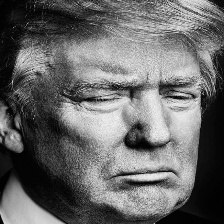
Species: LOONEY BIRDS
Scientific name: LUNATICUS AMERICONIS